Stoke-on-Trent

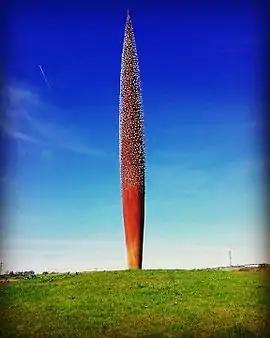
The "Golden" sculpture, March 2017.

From the half-timbered farmhouse vernacular of Ford Green Hall, through the 18th-century canal-side Wedgwood estate of Etruria one of the hubs of the Industrial Revolution, to 19th-century country house estates e.g. Trentham Hall and railway buildings such as Stoke Station and more lately in the 20th century, the expansion and renewal of industrial, civic and amenity buildings including Potteries Museum and Art Gallery, the architecture of North Staffordshire has a history expressive of locally acquired or manufactured building materials: quarried stone, coal and clay for brick and tile-making, ash, sand gravel and cement for concrete, and also cast iron steel and timber.